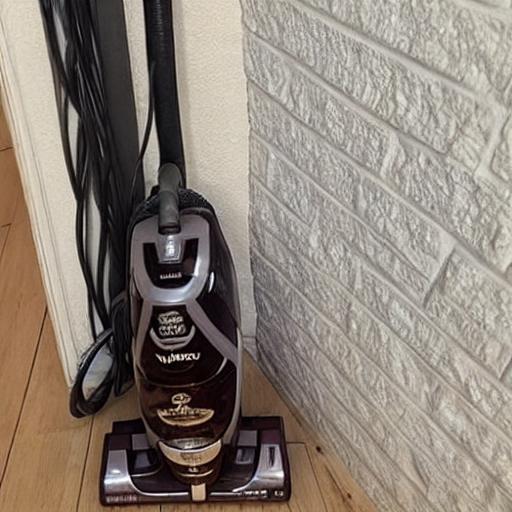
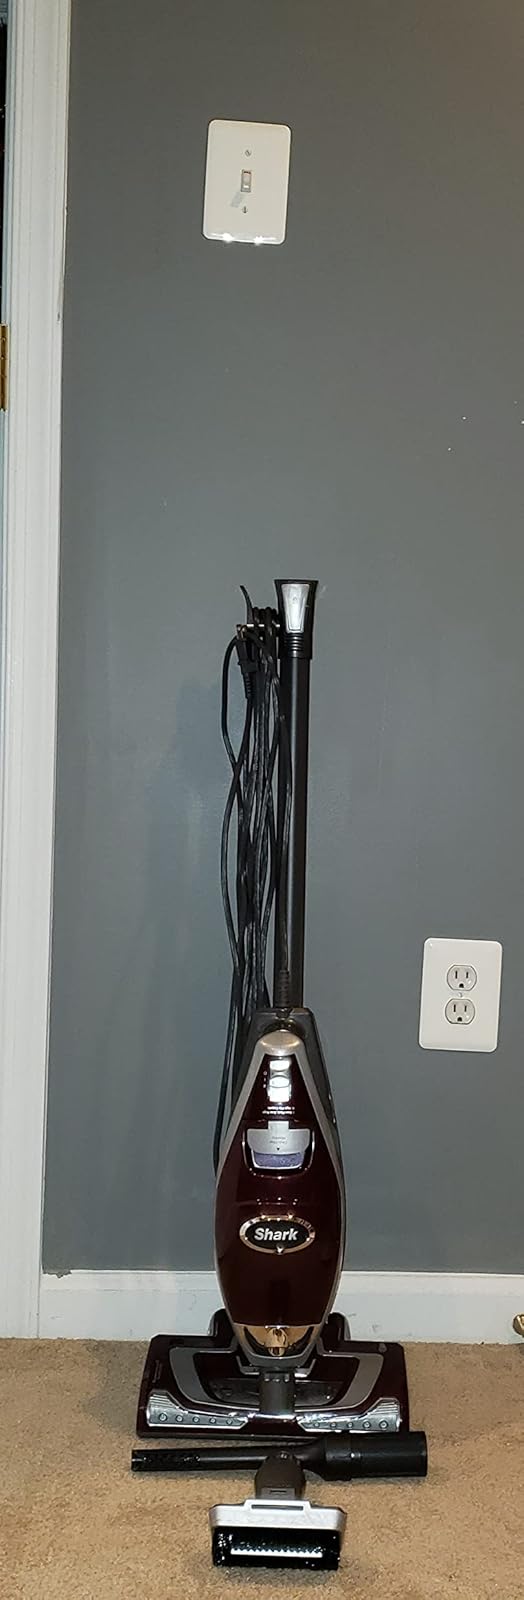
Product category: items_vacuum
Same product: no